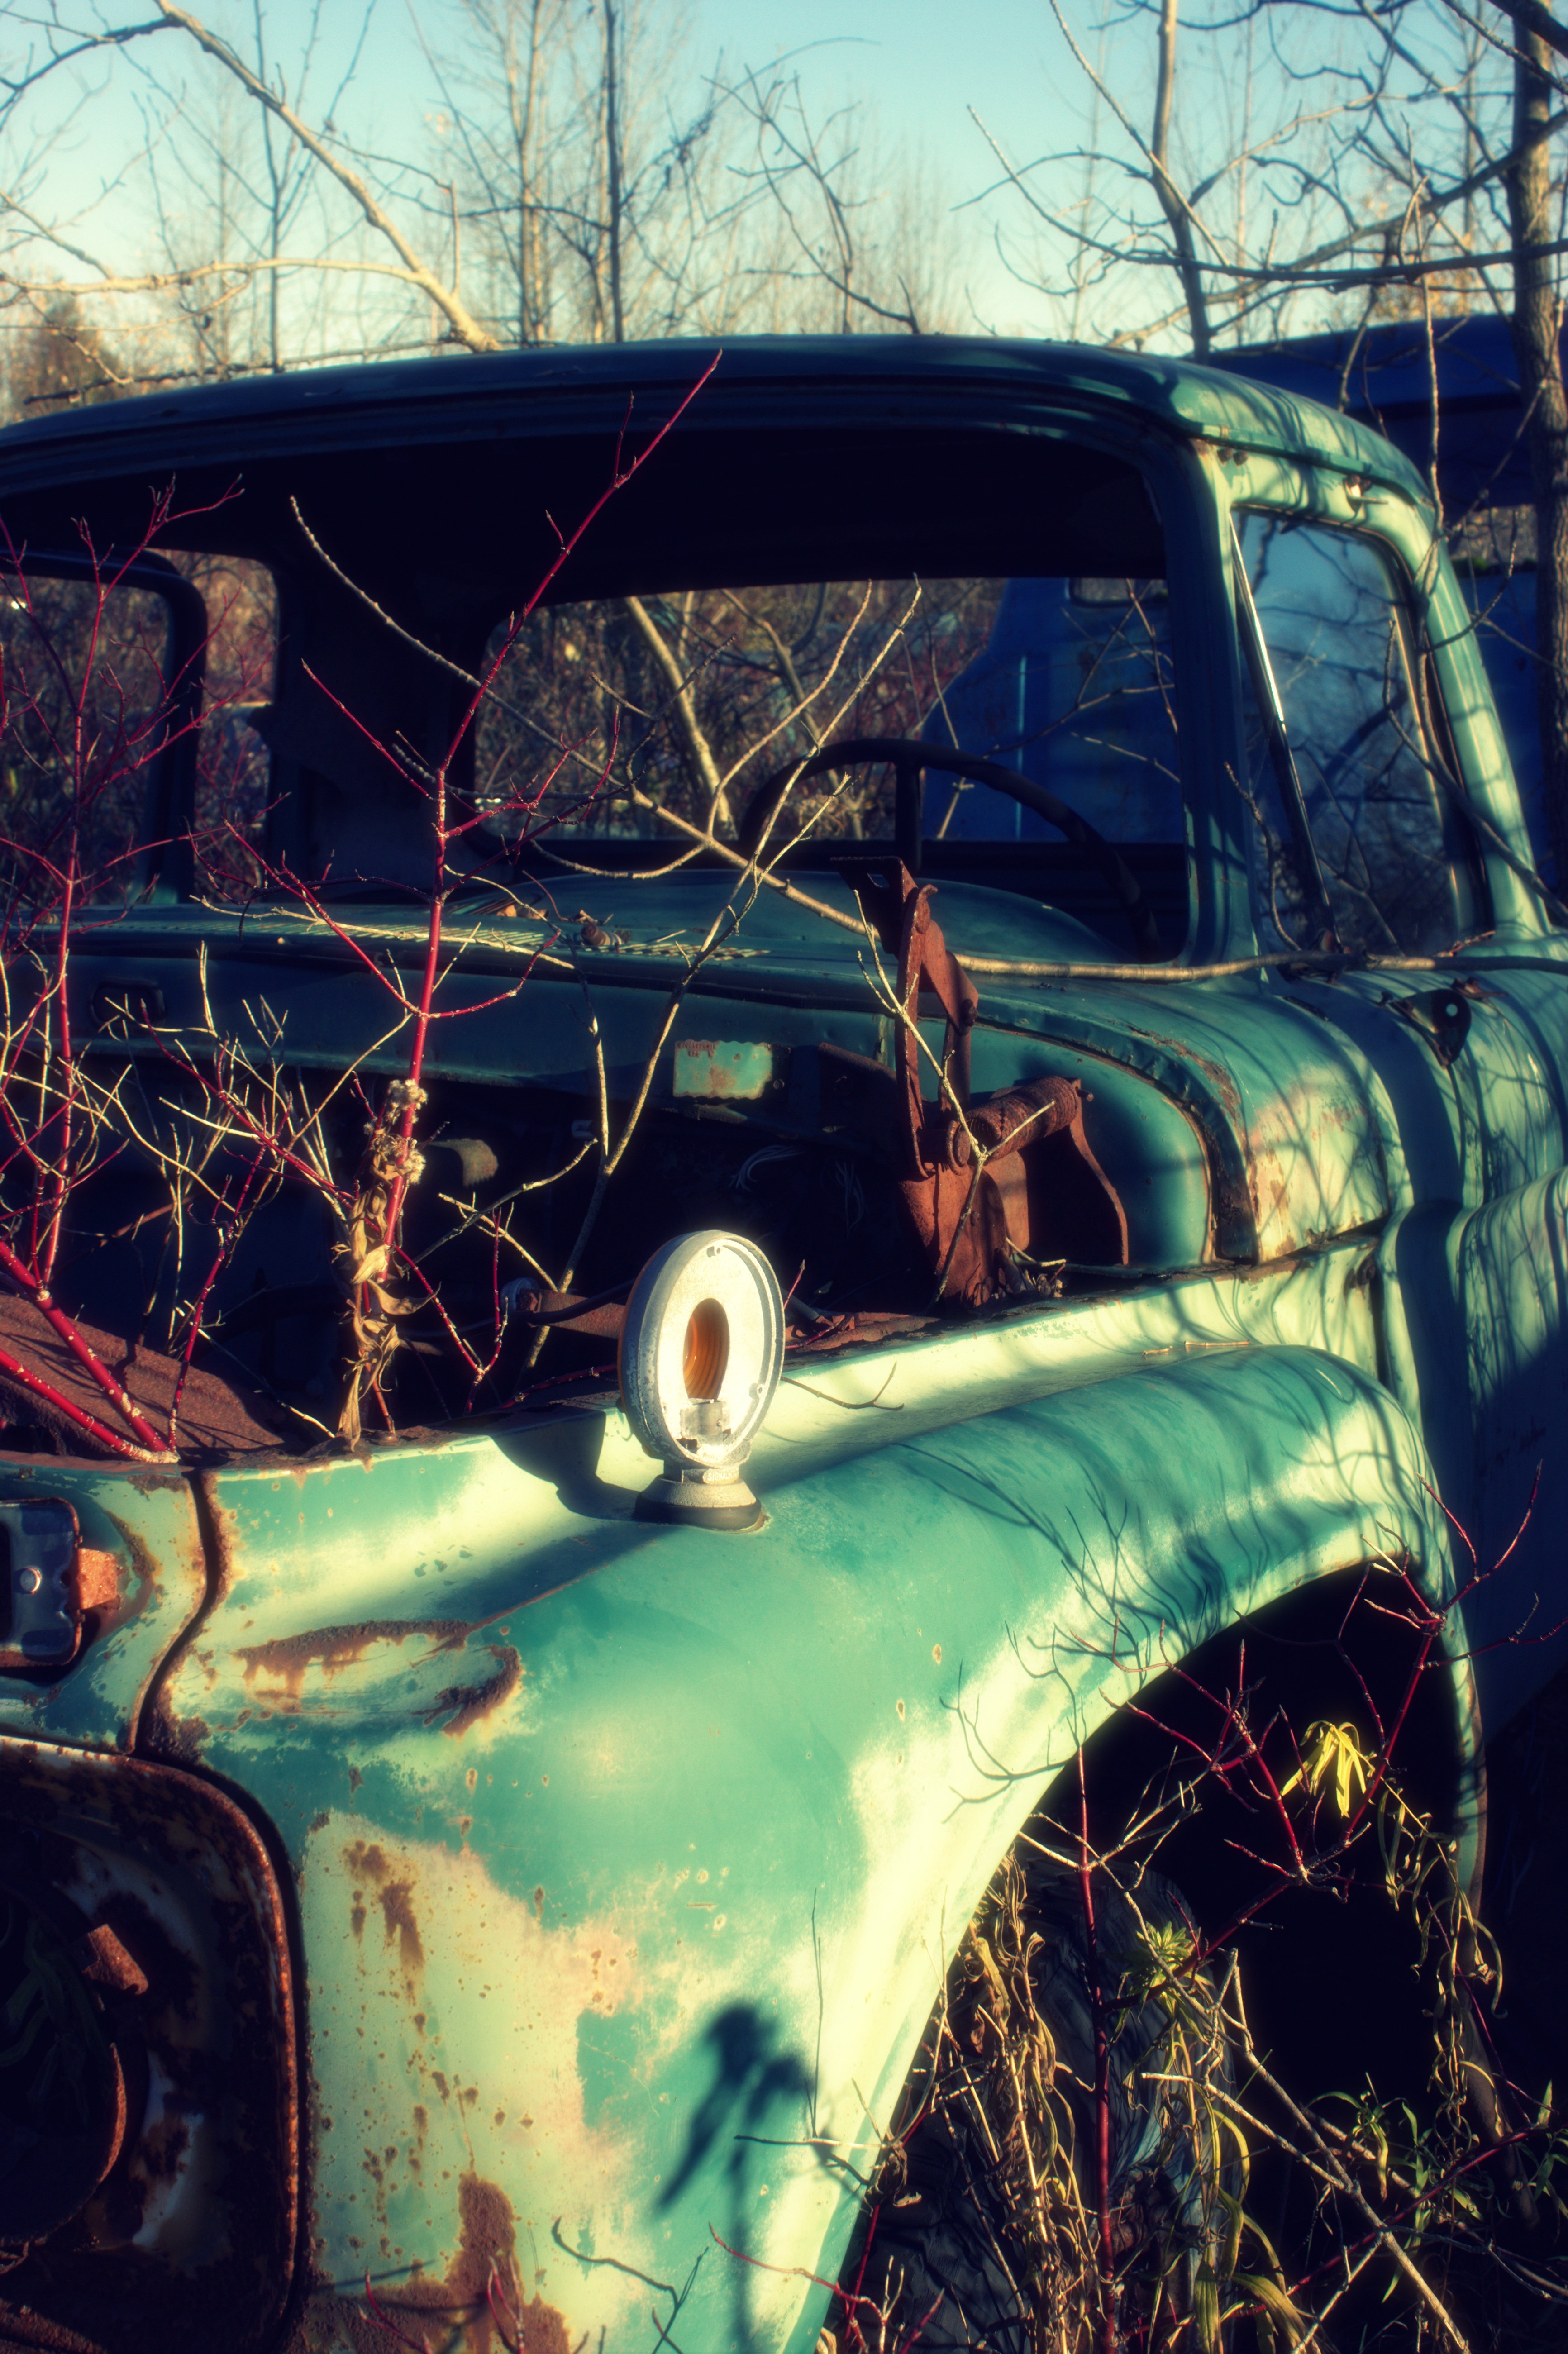
car, vintage, window, glass, old, overgrown, rust, red, vehicle, broken, metal, vintage car, rusty, lost, wreck, forgotten, salvage yard, automotive exterior